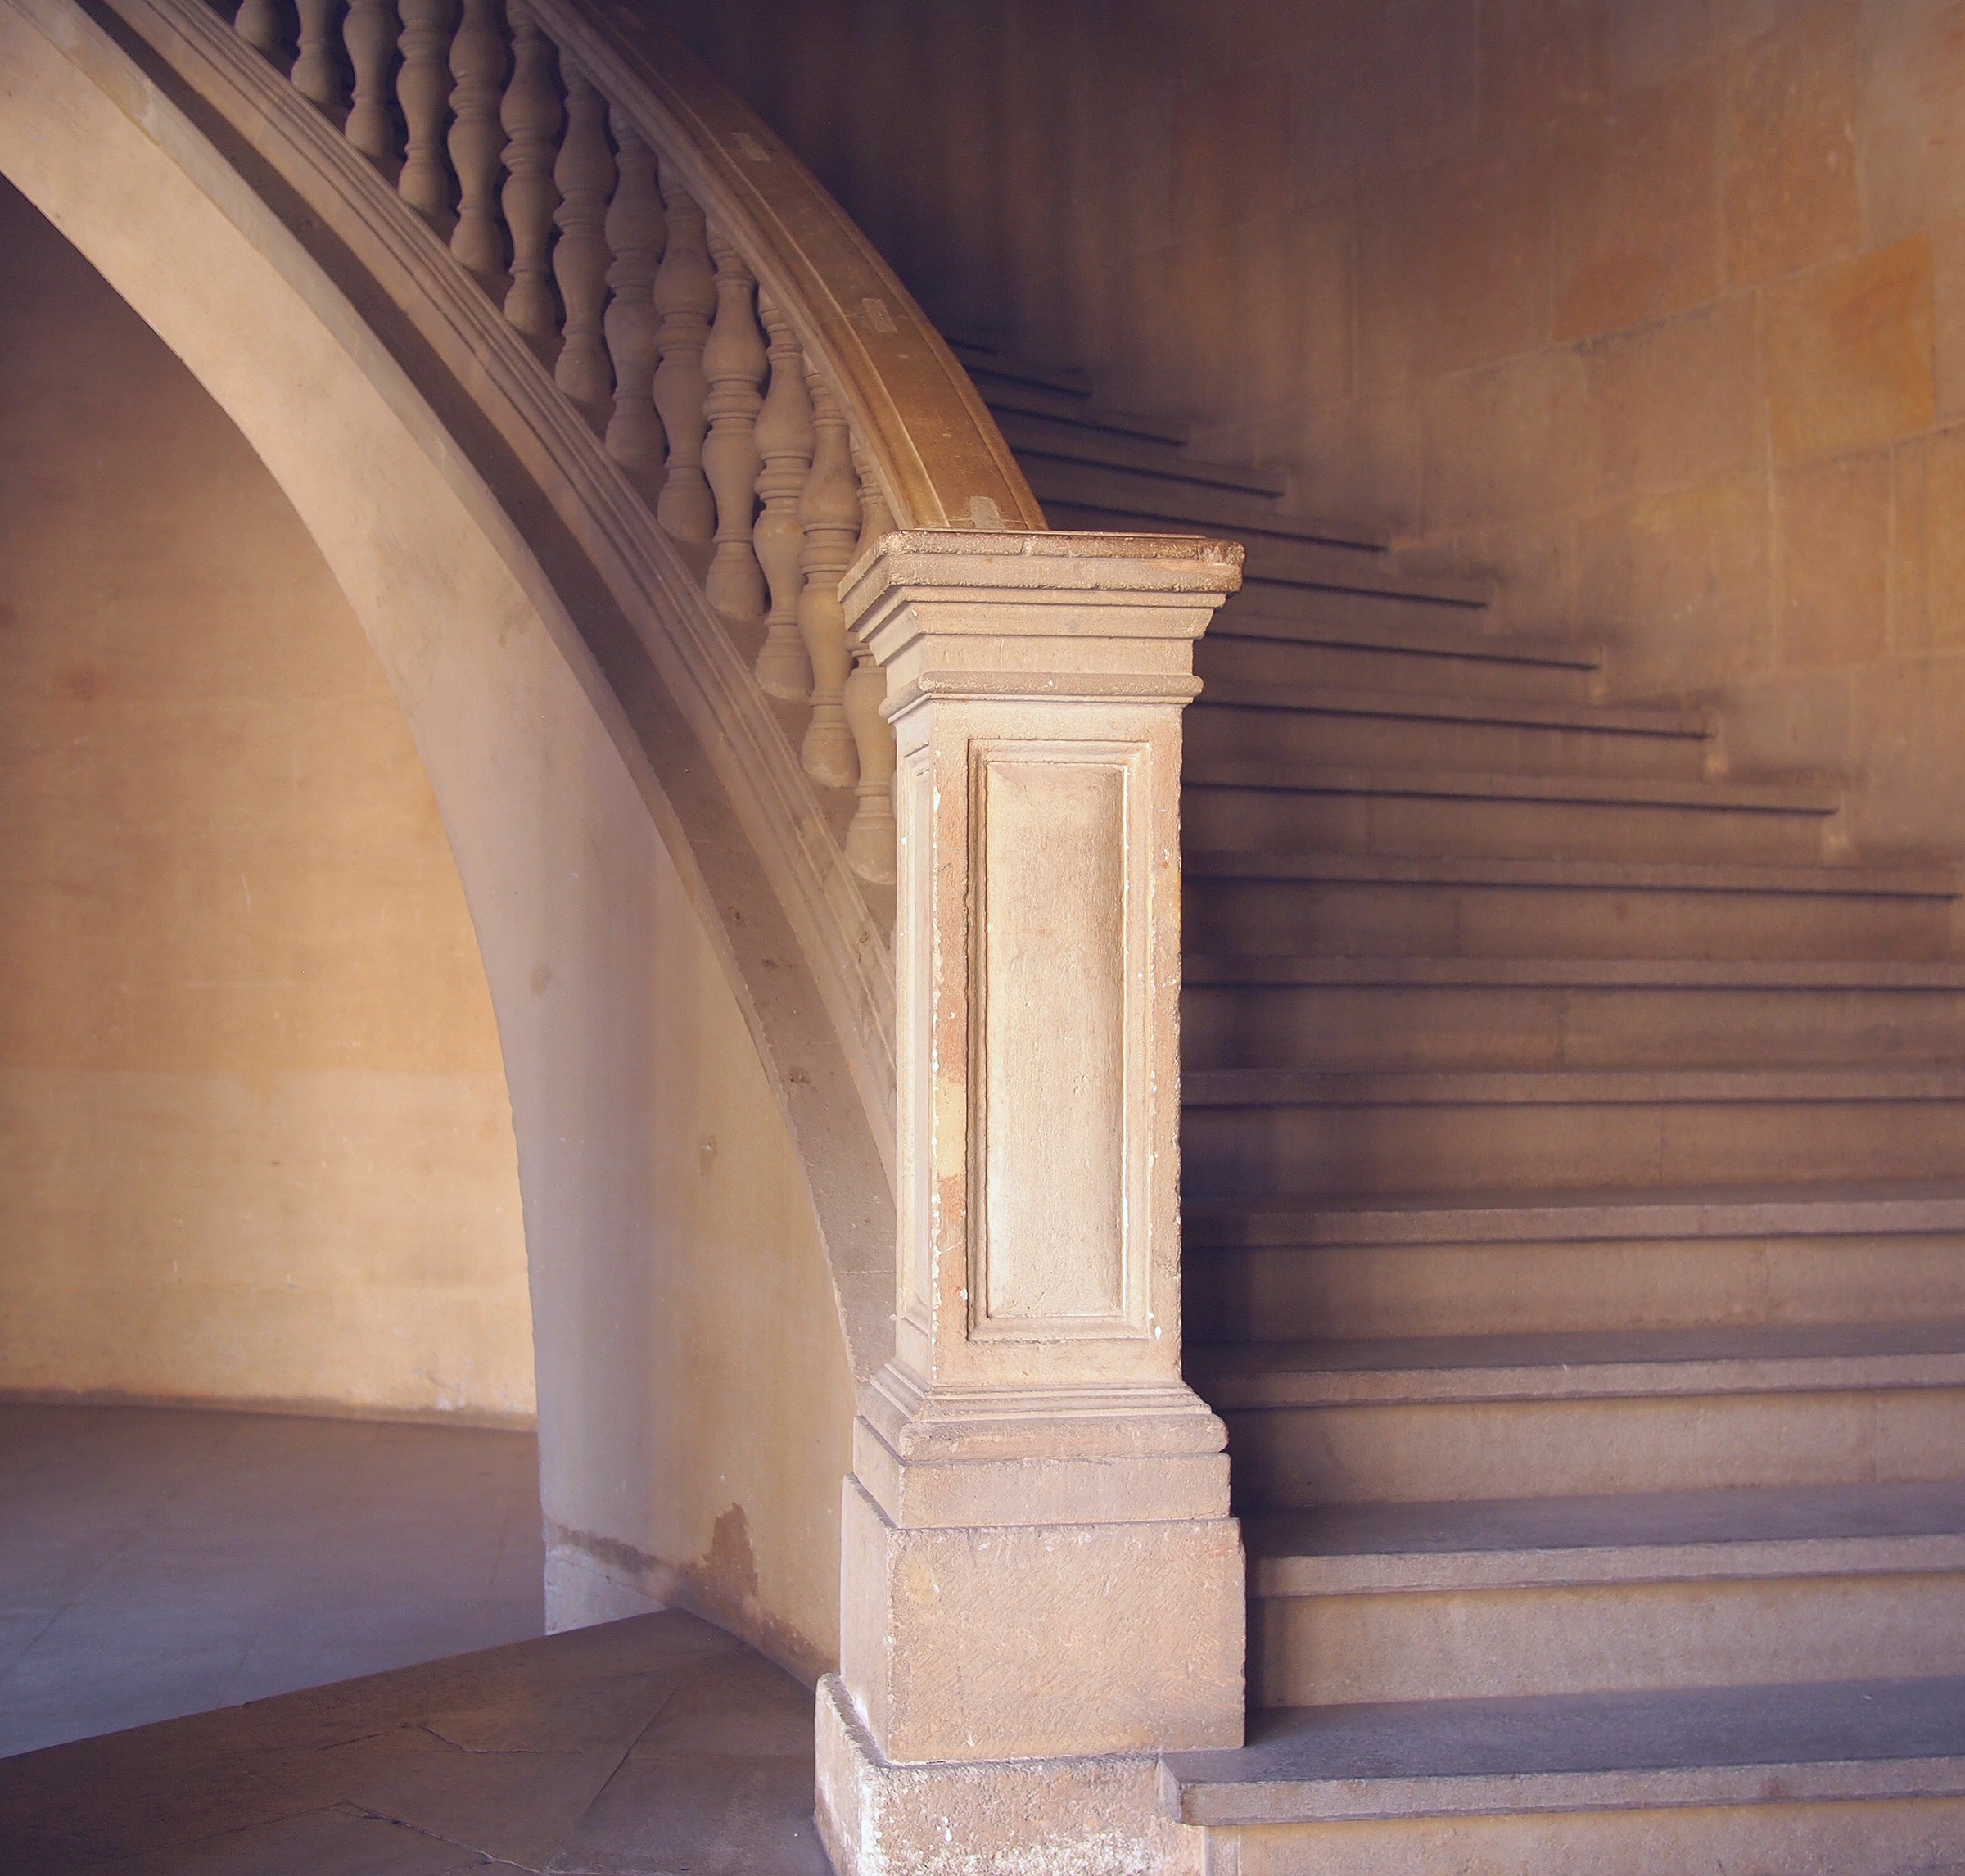
architecture, structure, wood, house, wall, arch, column, temple, stairs, ancient history